Limestone Corner

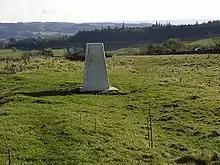
Limestone Bank trig pillar

The trig point at Limestone Corner is of the Pillar type. It has identification number TP4416, and is known as Limestone Bank. Limestone Bank trig pillar was one of the 2173 triangulation pillars that constituted what was known as the Secondary Network. These pillars filled in gaps between the Primary Stations, erected during the Retriangulation of Great Britain. It is no longer in use.